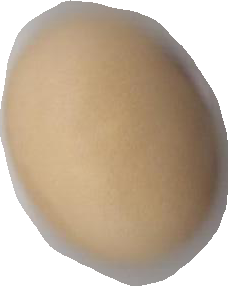
Variety: Anjasmoro